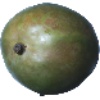
Label: mango